Juggling

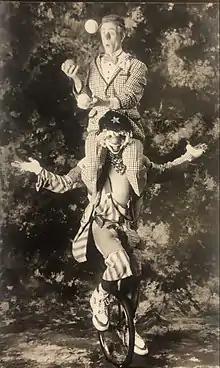
Albert Alter juggling on a unicycling Skeeter Reece

In Europe, juggling was an acceptable diversion until the decline of the Roman Empire, after which the activity fell into disgrace. Throughout the Middle Ages, most histories were written by religious clerics who frowned upon the type of performers who juggled, called gleemen, accusing them of base morals or even practicing witchcraft. Jugglers in this era would only perform in marketplaces, streets, fairs, or drinking houses. They would perform short, humorous and bawdy acts and pass a hat or bag among the audience for tips. Some kings' and noblemen's bards, fools, or jesters would have been able to juggle or perform acrobatics, though their main skills would have been oral (poetry, music, comedy and storytelling).